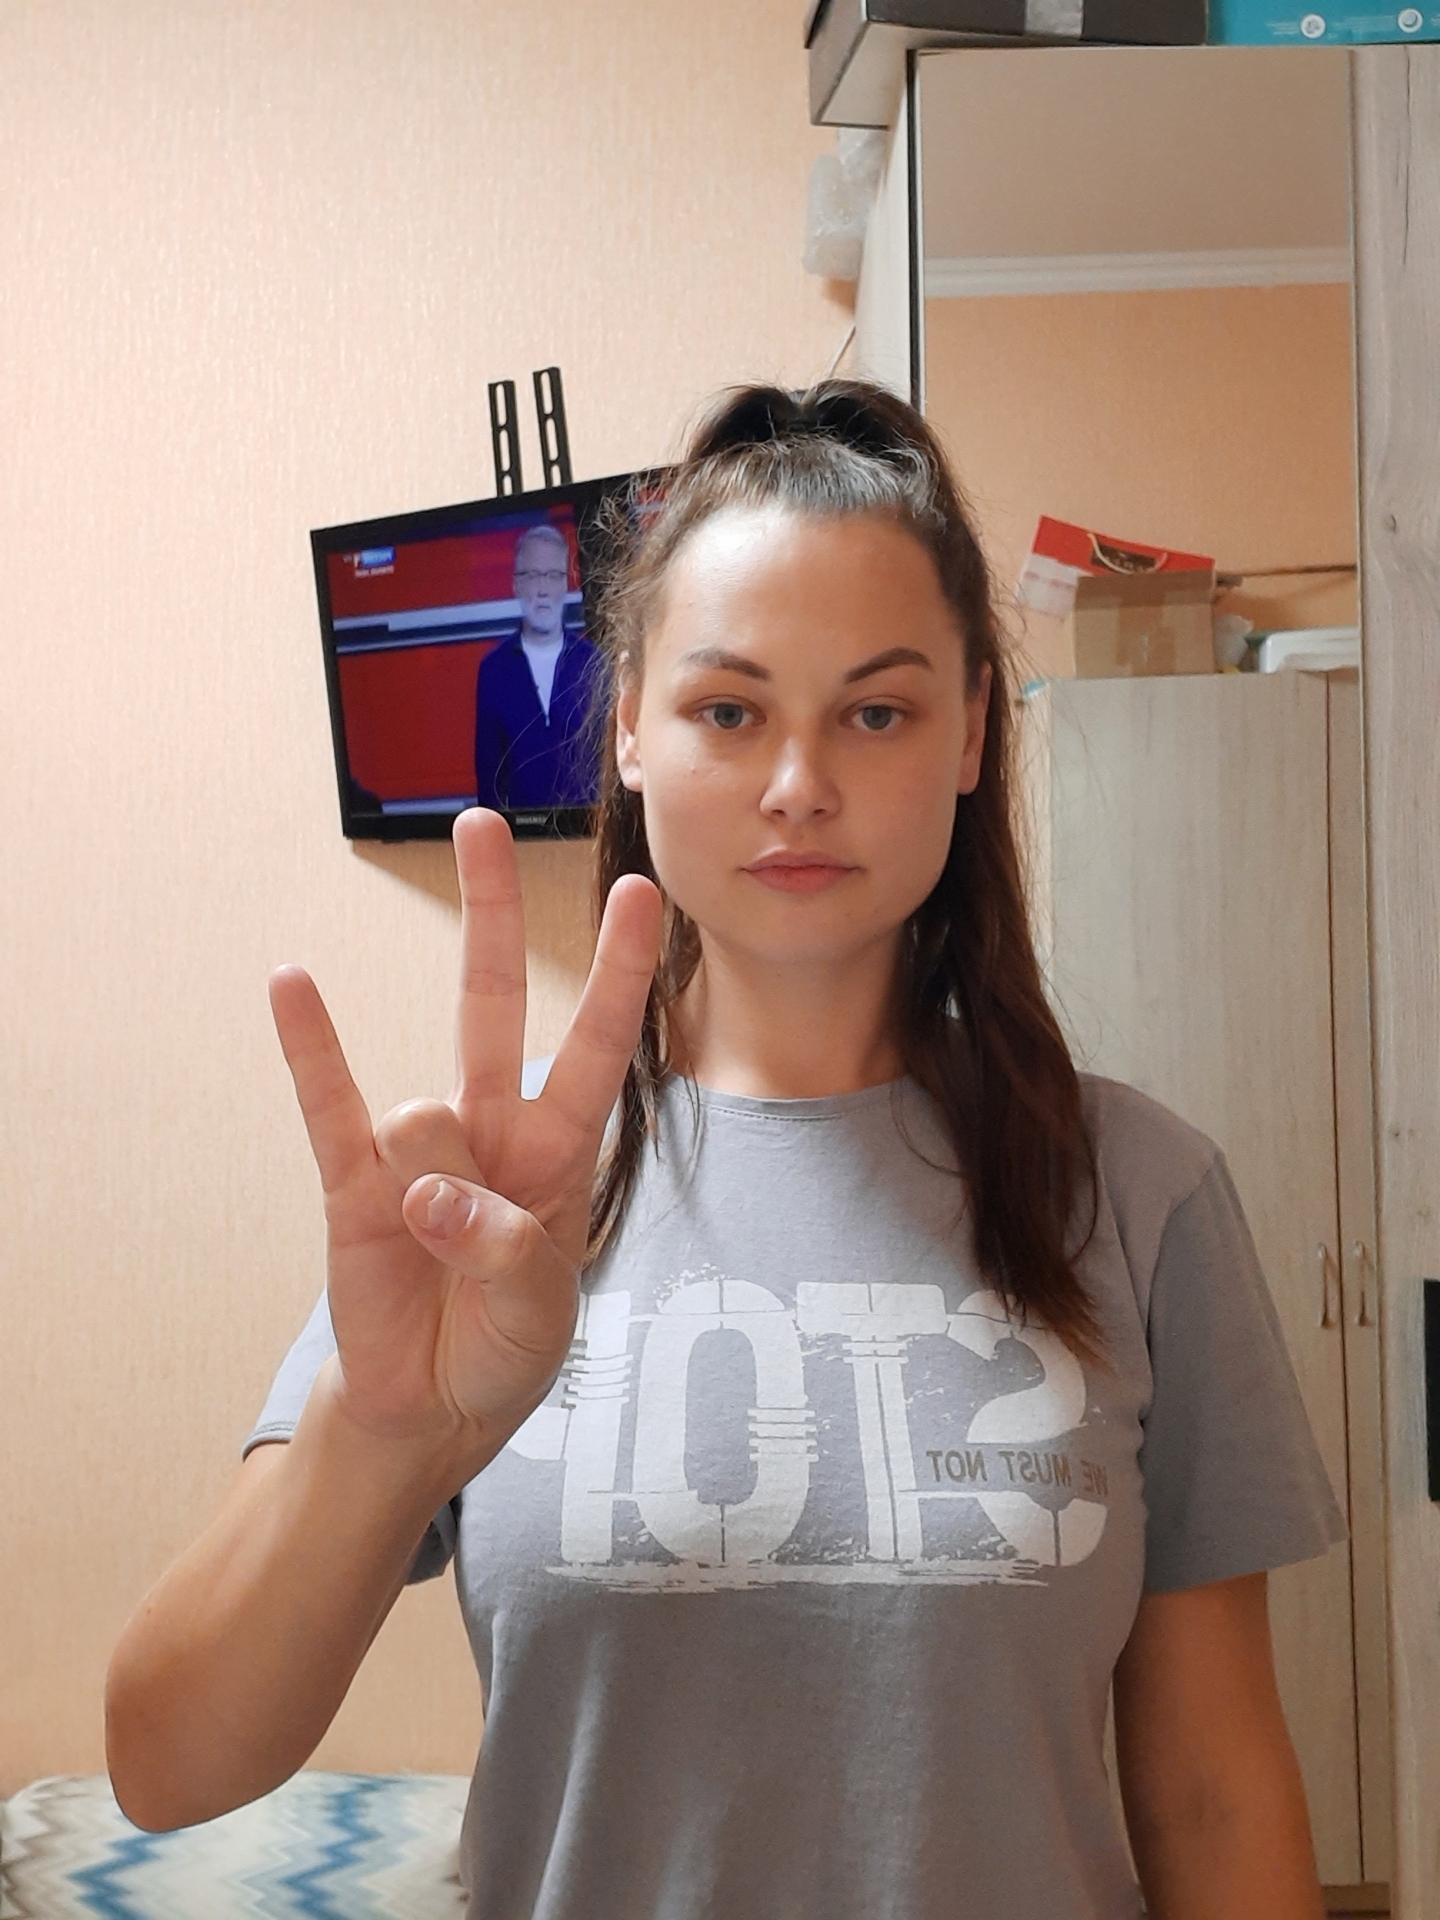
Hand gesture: three3